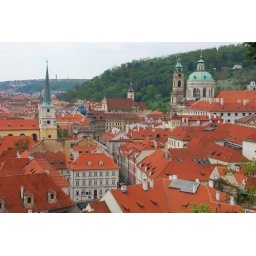
A landmark building in Mala Strana is the Church of Saint Nicolas with the copper dome towering above the red tiles.